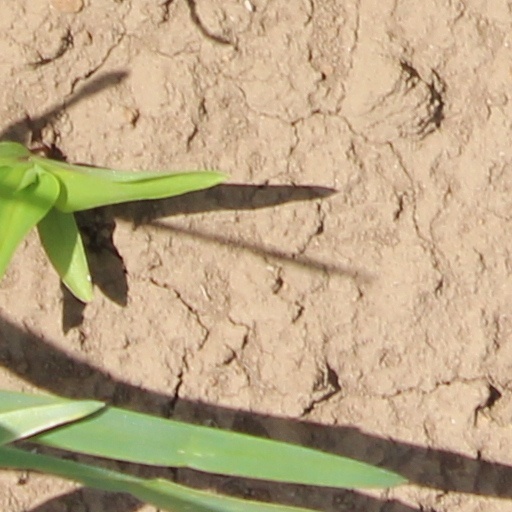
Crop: wheat